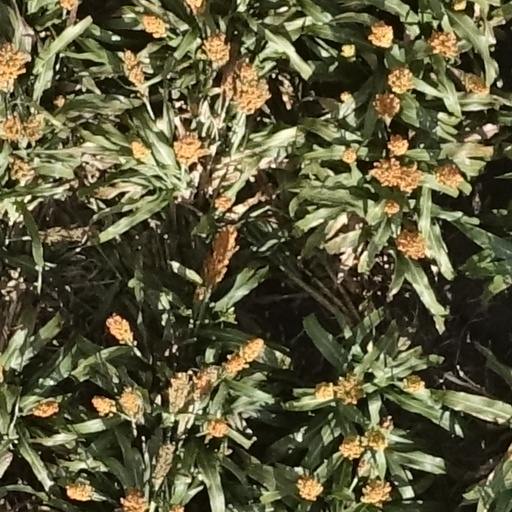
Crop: sorghum